The Port Service

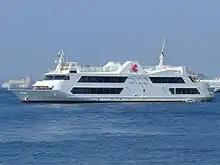
Marine Rouge, restaurant and harbour cruise ship

Arrows (→) indicate ships only go that direction. Dashes indicate ships go both directions. Lines are operated every day.